Keyser–Cullen House

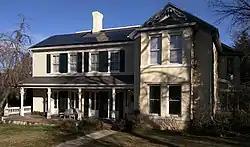

The Keyser–Cullen House, at 941 East 500 South in Salt Lake City, Utah, was built in 1879. It was listed on the National Register of Historic Places in 1999.